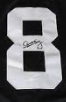
Number: 8